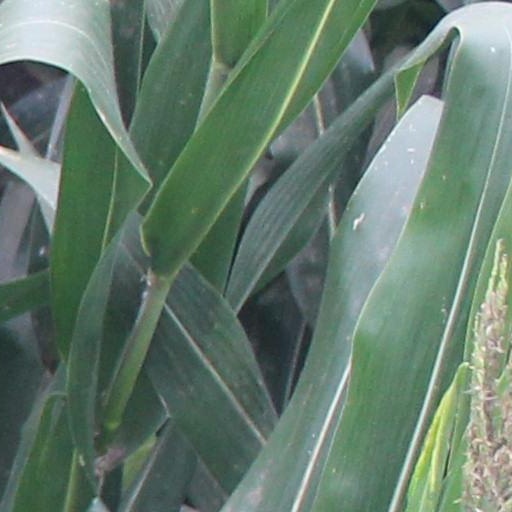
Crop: maize; corn